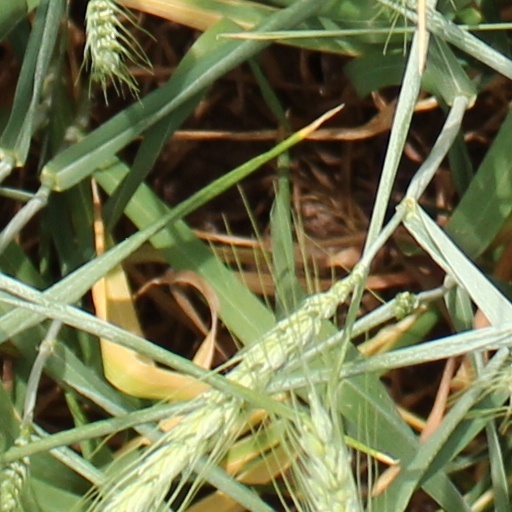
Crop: wheat